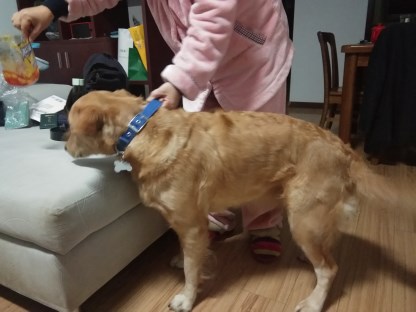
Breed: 5355-n000126-golden_retriever